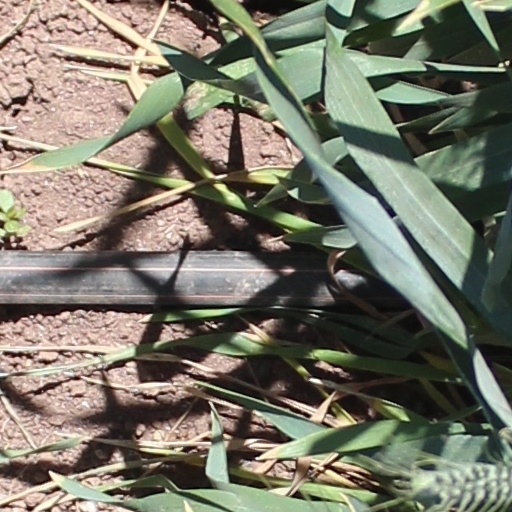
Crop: wheat